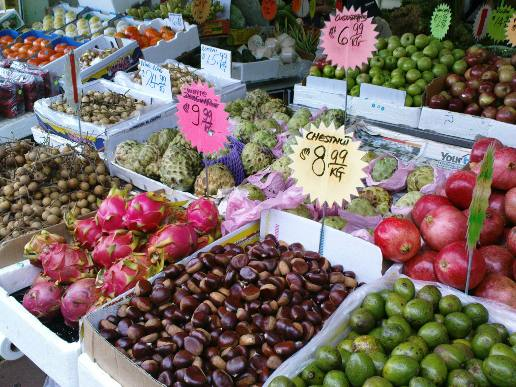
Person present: No